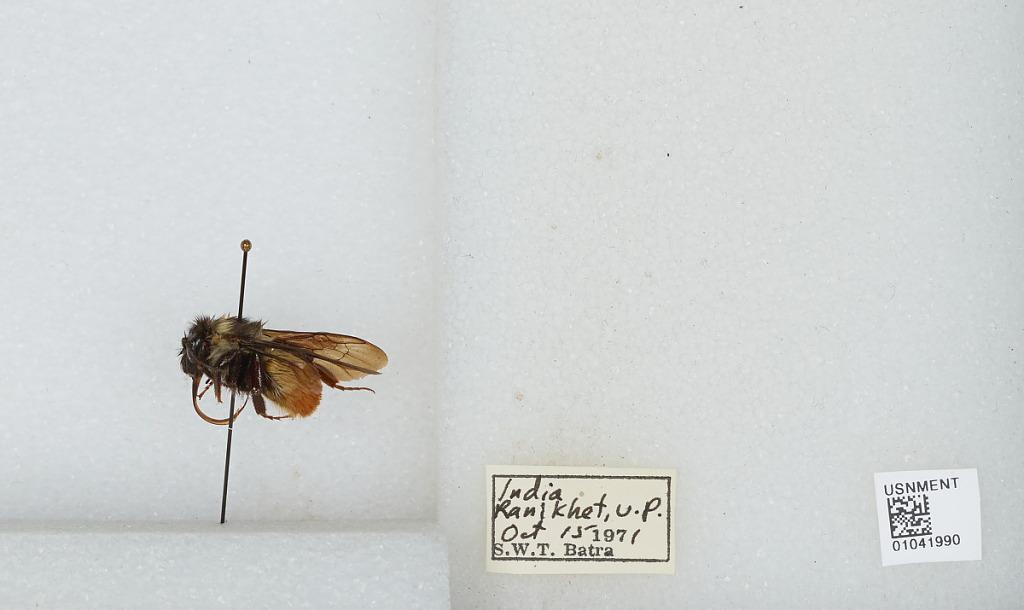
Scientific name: Bombus sp.
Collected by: S. Batra
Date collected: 1971-10-15
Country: India
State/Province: Uttar Pradesh
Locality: Ranikhet